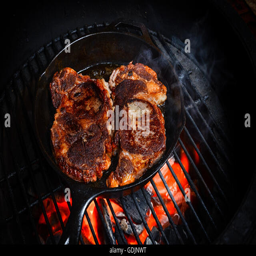
nice steaks cooking on the grill in a cast iron skillet